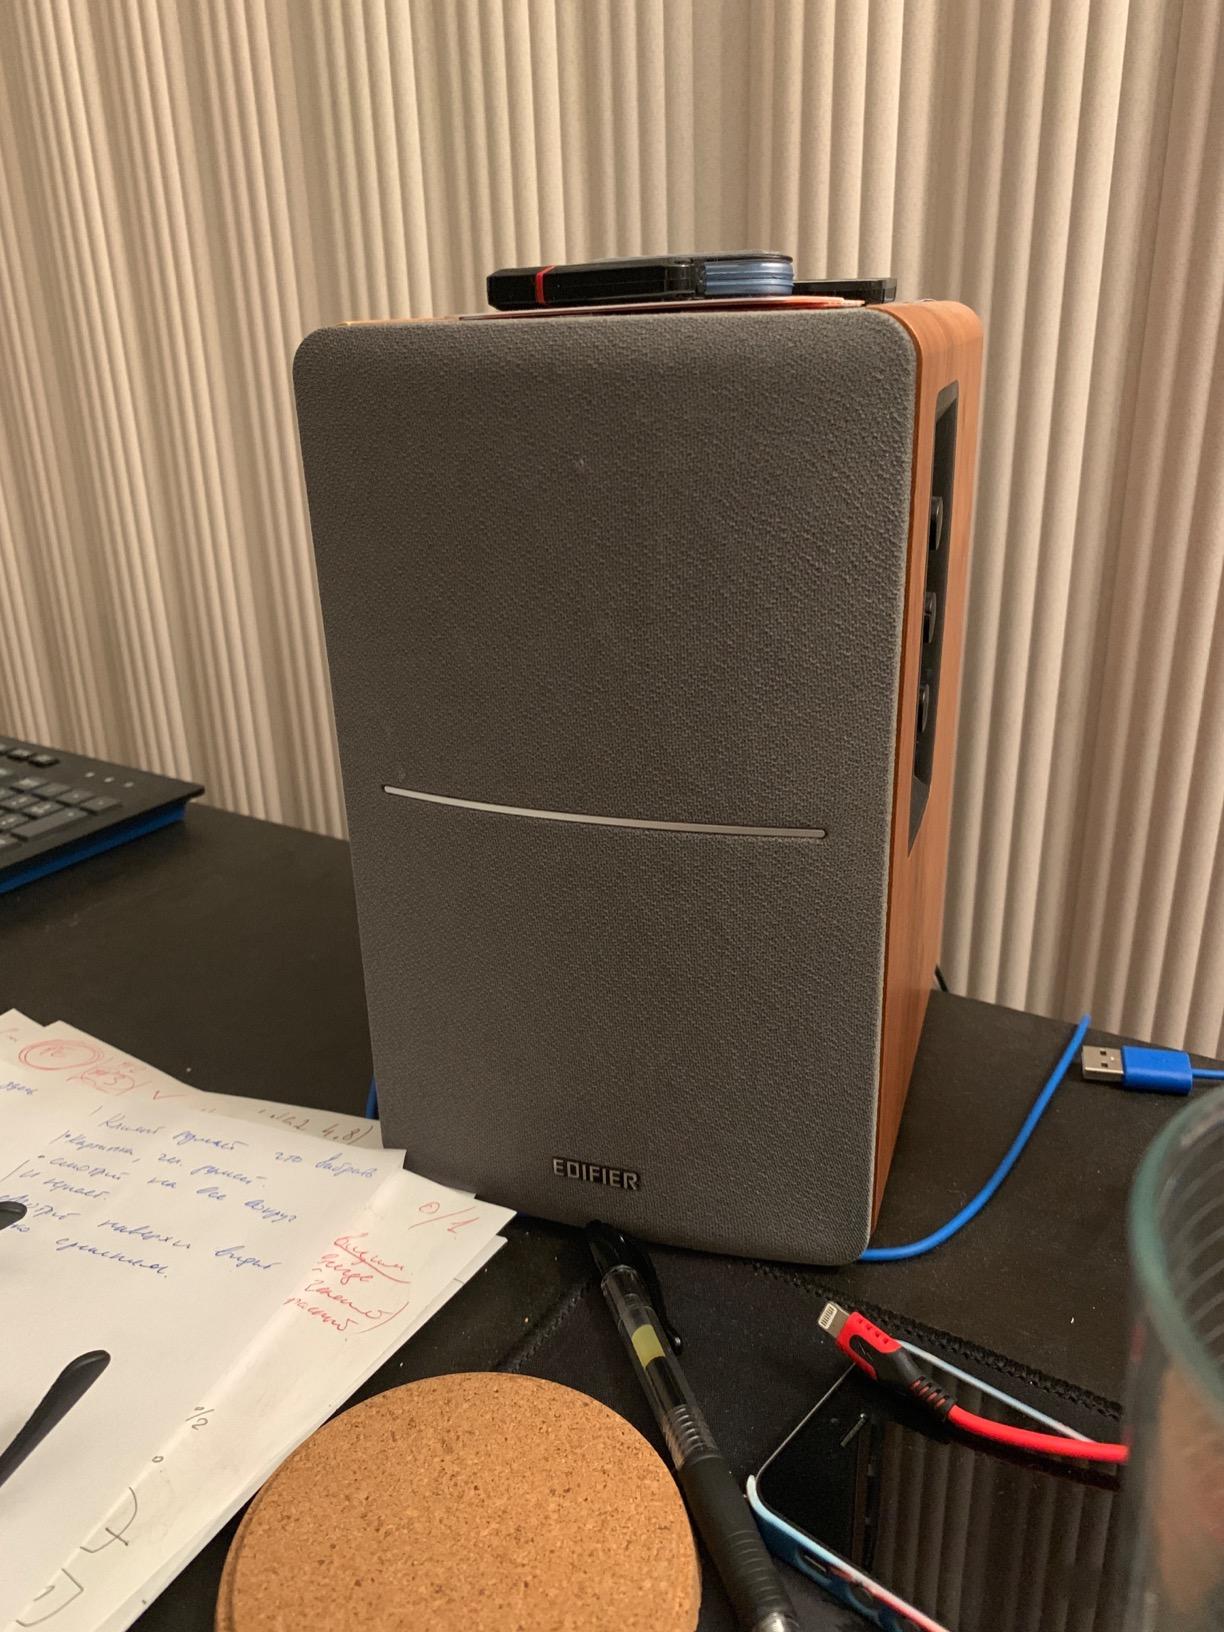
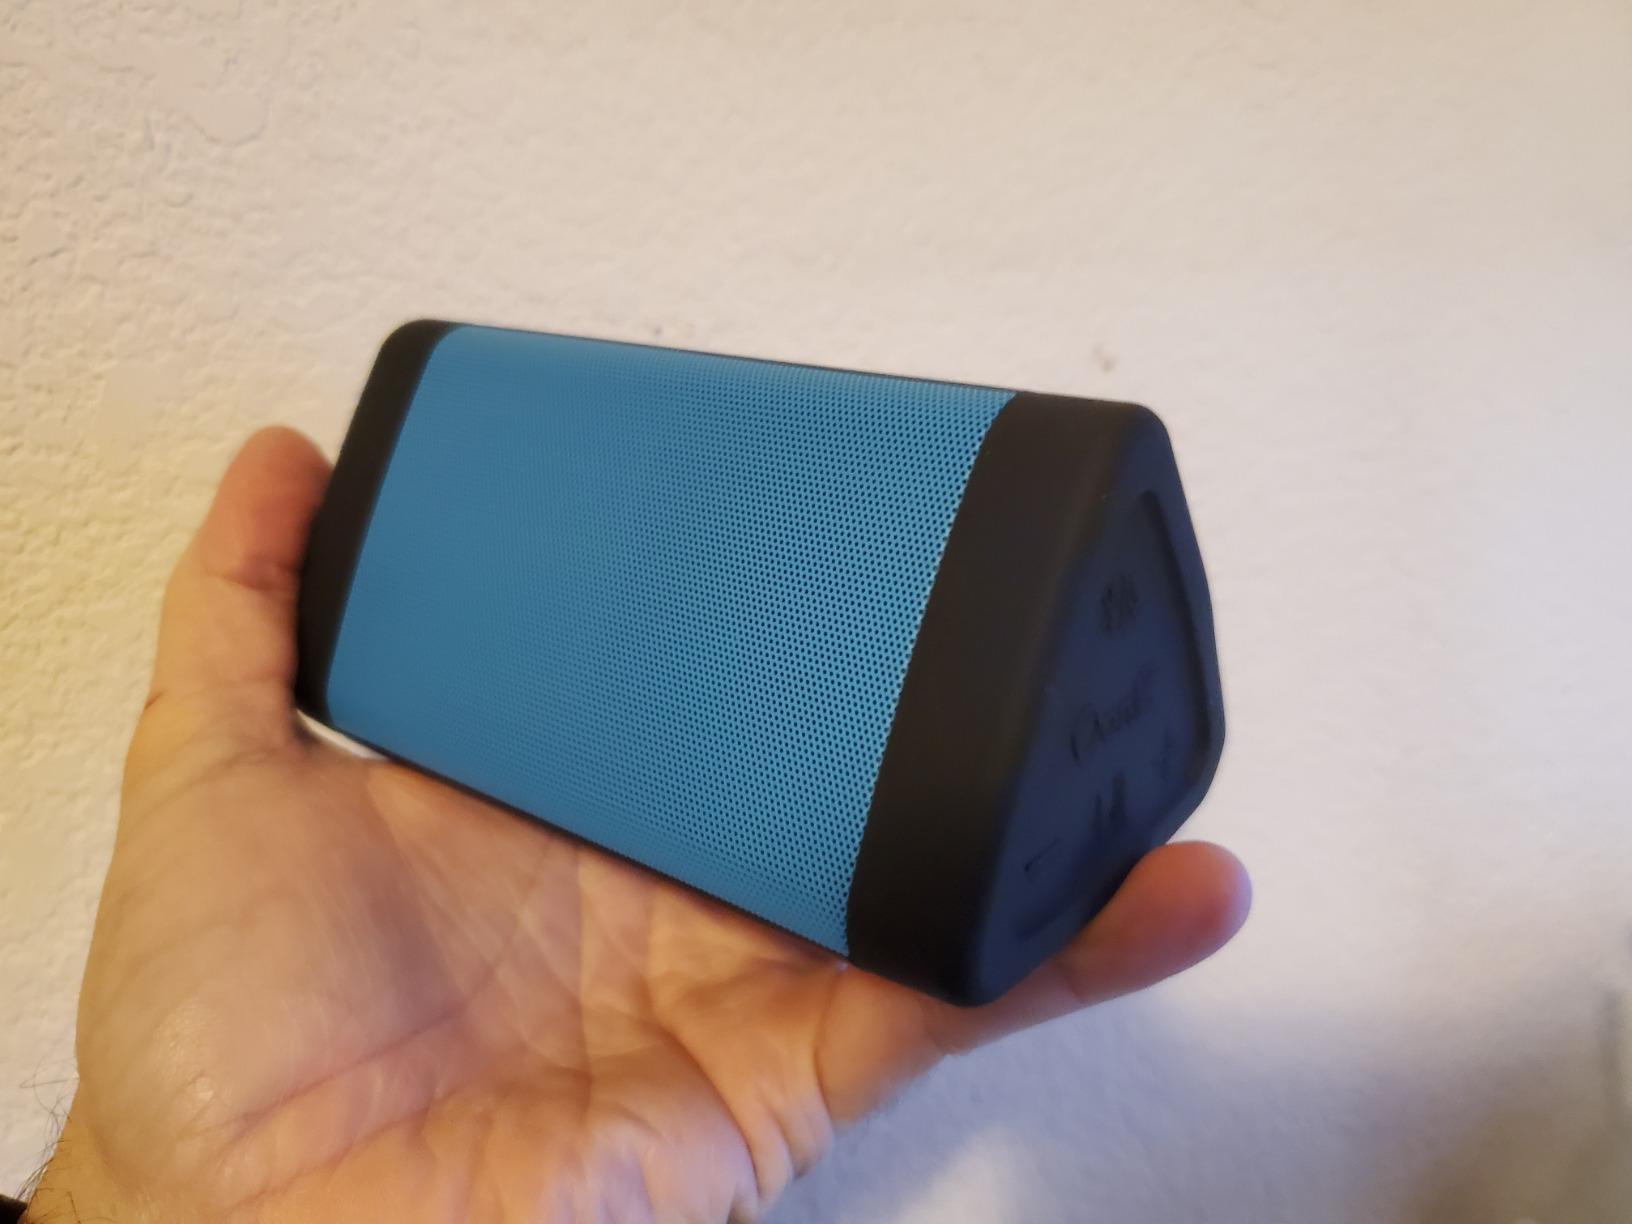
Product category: speaker
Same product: no